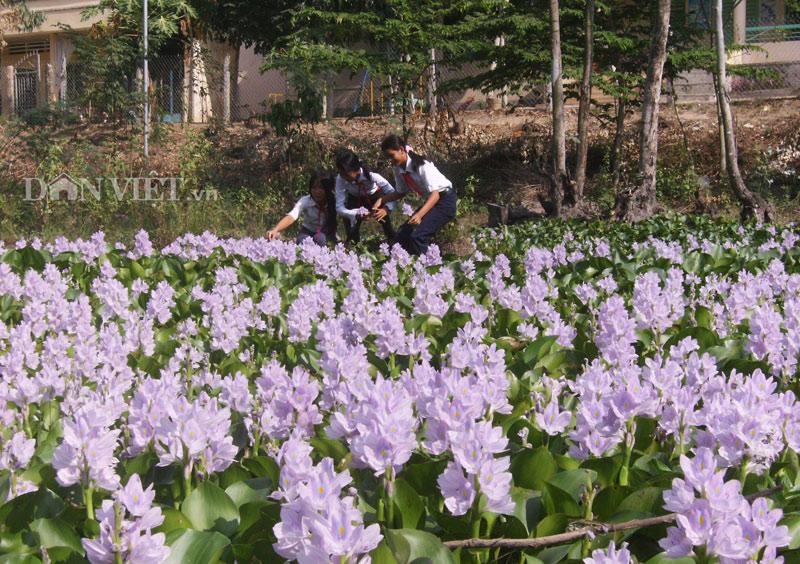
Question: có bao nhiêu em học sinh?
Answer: có ba em học sinh